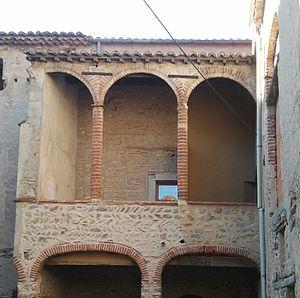
Vestiges du château à Saint-Jean-Pla-de-Corts